Sultanes de Monterrey

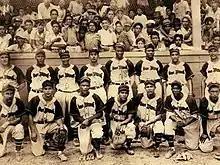
The team in 1939 was called Carta Blanca

The team was formed on 20 May 1939, as Carta Blanca (a local beer brand, owned by Cervecería Cuauhtémoc Moctezuma which owned the team). The team was renamed to Industriales in 1942. In 1948 it was renamed again to their current name, Sultanes. The team was also known as the Gray Ghosts. The team won its first championship in 1943. In total, the Sultanes have collected ten championships (1943, 1947, 1948, 1949, 1962, 1991, 1995, 1996, 2007. and 2018), including three straight (1947–1949) under the legendary Cuban manager Lázaro Salazar.